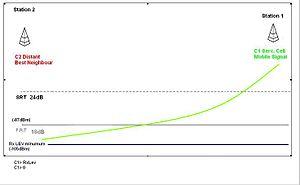
Terrestrial Trunked Radio est un système de radio numérique mobile professionnel bi-directionnel, spécialement conçu pour des services officiels tels que services de secours, forces de polices, ambulances et pompiers, services de transport public et pour l'armée.